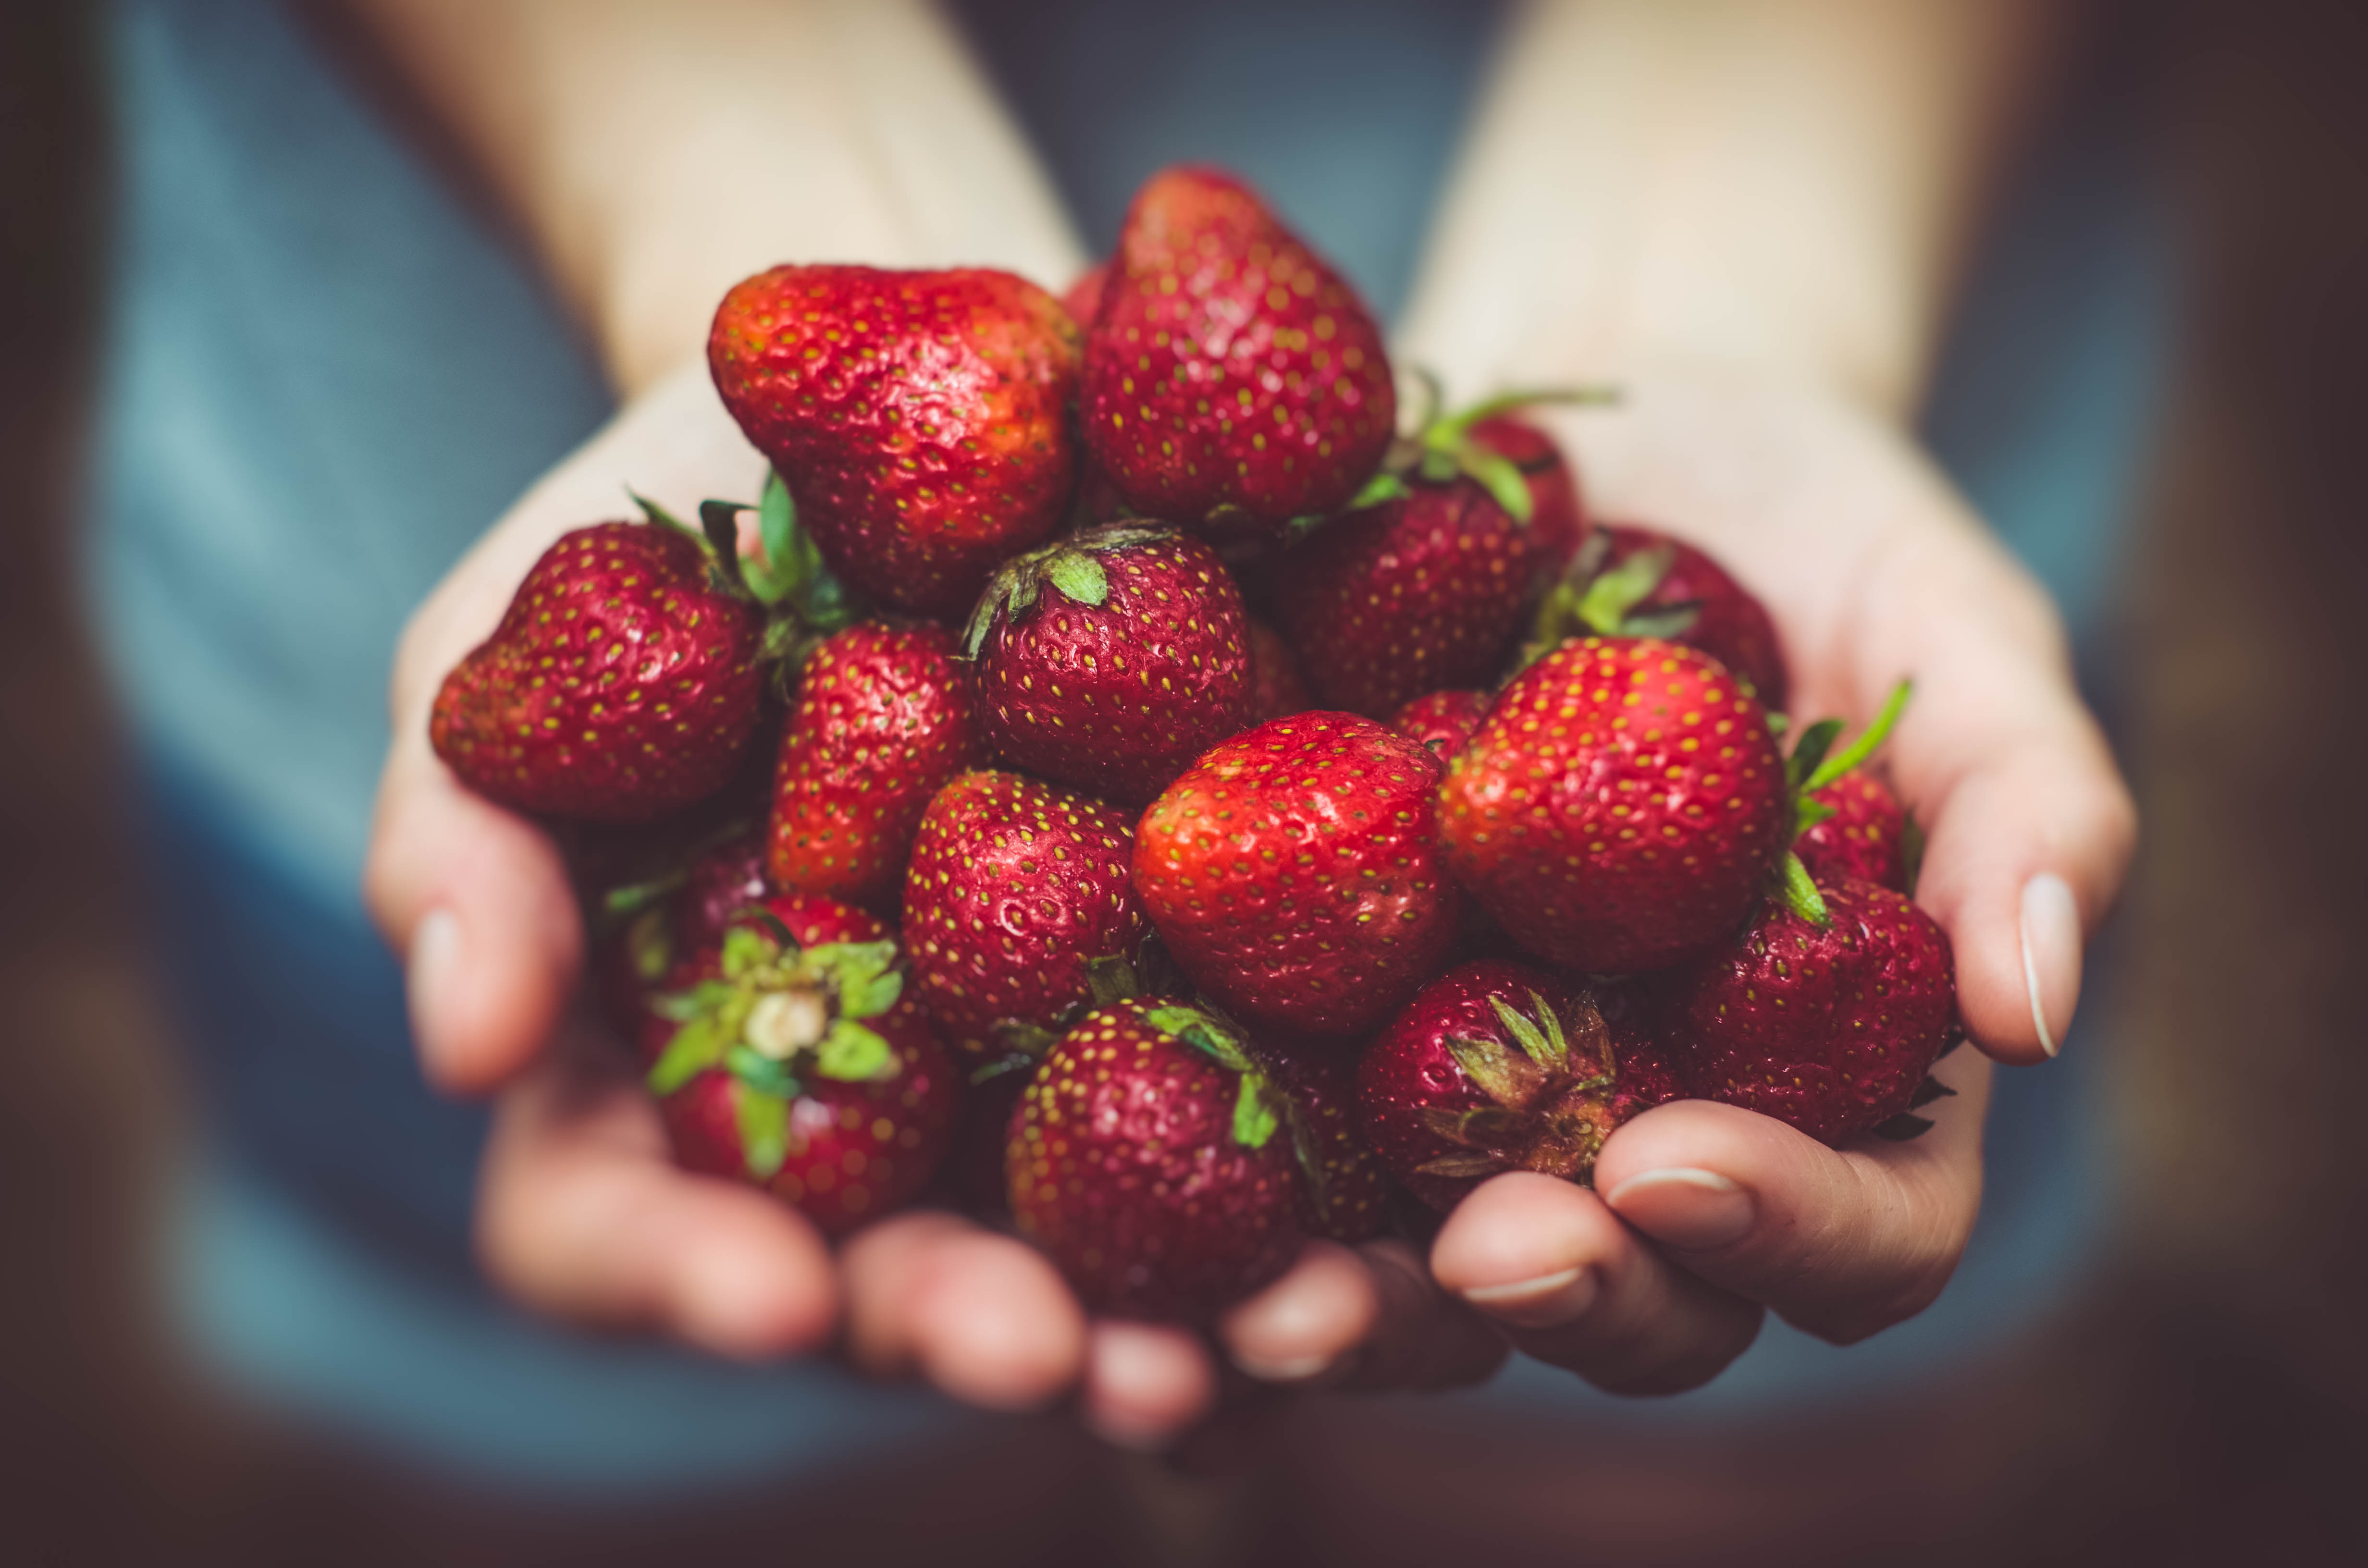
plant, fruit, berry, food, red, produce, macro, fresh, strawberry, close up, hands, fruits, strawberries, sweetness, macro photography, frutti di bosco